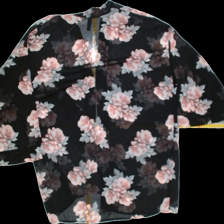
View: back
Type: Cardigan
Category: Ladies
Brand: H&M
Colors: Multicolor
Material: 100%polyester
Pattern: Floral print
Size: M
Trend: No trend
Stains: No
Price range: 50-100
Recommended usage: Reuse